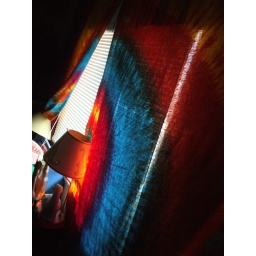
the tapestry over my window in my room. taken in the mirror so everything is flipped.